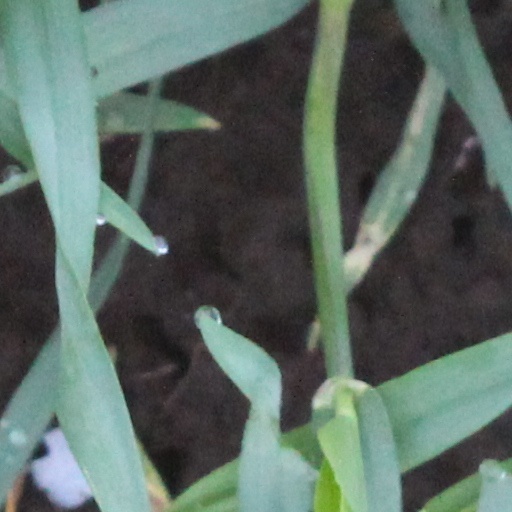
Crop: wheat